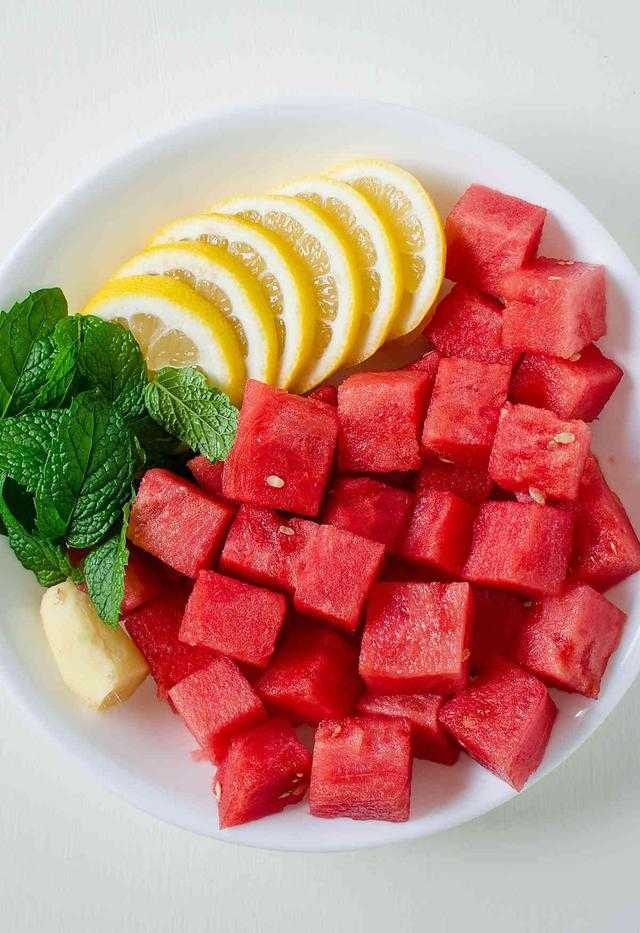
Label: Watermelon